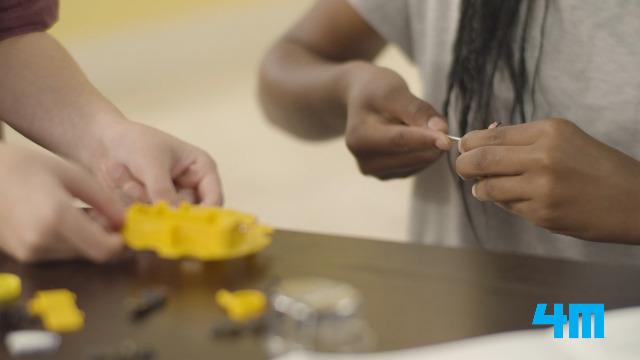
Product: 4M Kidzrobotix Doodling Robot - DIY Science Engineering Robotics Kit - STEM Toys Gift for Kids & Teens, Boys & Girls (Packaging May Vary)
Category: Toys & Games | Learning & Education | Science Kits & Toys
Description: Ideal for young science enthusiasts, especially those with an interest in robotics.
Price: $12.75
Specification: ProductDimensions:6x6x6inches|ItemWeight:10.6ounces|ShippingWeight:1.45pounds(Viewshippingratesandpolicies)|DomesticShipping:ItemcanbeshippedwithinU.S.|InternationalShipping:ThisitemcanbeshippedtoselectcountriesoutsideoftheU.S.LearnMore|ASIN:B002EWWW9O|Itemmodelnumber:4575|Manufacturerrecommendedage:8-15years|Batteries:1AAbatteriesrequired.